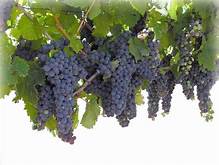
Label: Grapes